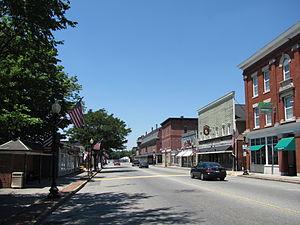
Ayer est une municipalité du Comté de Middlesex au Massachusetts, fondée en 1668.